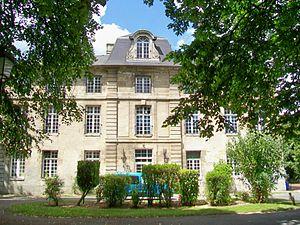
La façade est du château de Saint-Christophe de 1764, à l'emplacement du logis du prieuré, sur la cour.
Fleurines est une commune française située dans le département de l'Oise en région Hauts-de-France au cœur de la forêt d'Halatte. Implantée au centre d'une clairière agricole, Fleurines bénéficie d'une situation particulière peu courante dans la région. La commune est en effet limitrophe des deux pôles urbains que constituent Pont-Sainte-Maxence au nord, et Senlis au sud.
Le prieuré Saint-Christophe-en-Halatte est un ancien prieuré clunisien, dépendant du prieuré Notre-Dame de La Charité-sur-Loire, et situé sur la commune de Fleurines, en France. Il remplace une ancienne abbaye appauvrie, qui est relevée en 1061 par le seigneur Galeran de Senlis. Les moines n'observant pas la discipline, il décide de les soumettre à la règle stricte de l'ordre de Cluny, qui n'accepte que des prieurés. La fondation a lieu en 1083 par le don de l'ancienne abbaye au prieuré de La Charité. Le nouvel établissement est richement doté, et devient l'un des principaux propriétaires forestiers de la région. L'église du prieuré est édifiée entre 1150 et 1160 environ dans le style gothique primitif, encore largement influencé par le roman, par des artisans impliqués dans le chantier de la cathédrale Notre-Dame de Senlis. L'histoire administrative du prieuré est connue dans maints détails, de même que son histoire économique, mais l'on ignore tout sur sa vie spirituelle, même le nombre de religieux ayant formé la communauté n'étant pas connu. Le prieuré détient la justice seigneuriale sur ses terres.